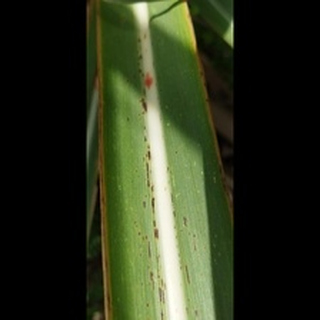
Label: sugarcane_rust